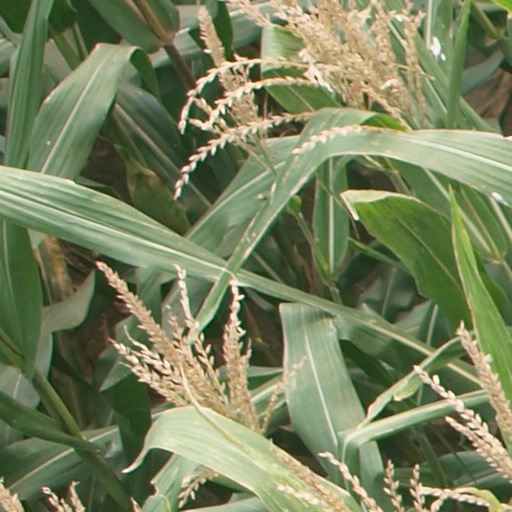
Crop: maize; corn